Ignacia Allamand

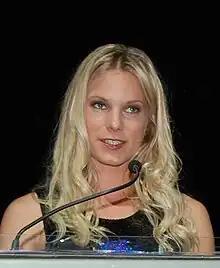

Allamand was born in Santiago, Chile. She is the daughter of the former Chilean defense minister and presidential candidate Andrés Allamand Zavala. Her mother is Bárbara Lyon, best known for her work with "Fundación Alter Ego". Due to her father's work, she spent part of her teenage years living in Washington D.C., United States. Back in Chile, she studied acting at the School of Theater at the Pontificia Universidad Católica de Chile (Catholic University of Chile). Later, she would also study acting in Buenos Aires, Argentina.